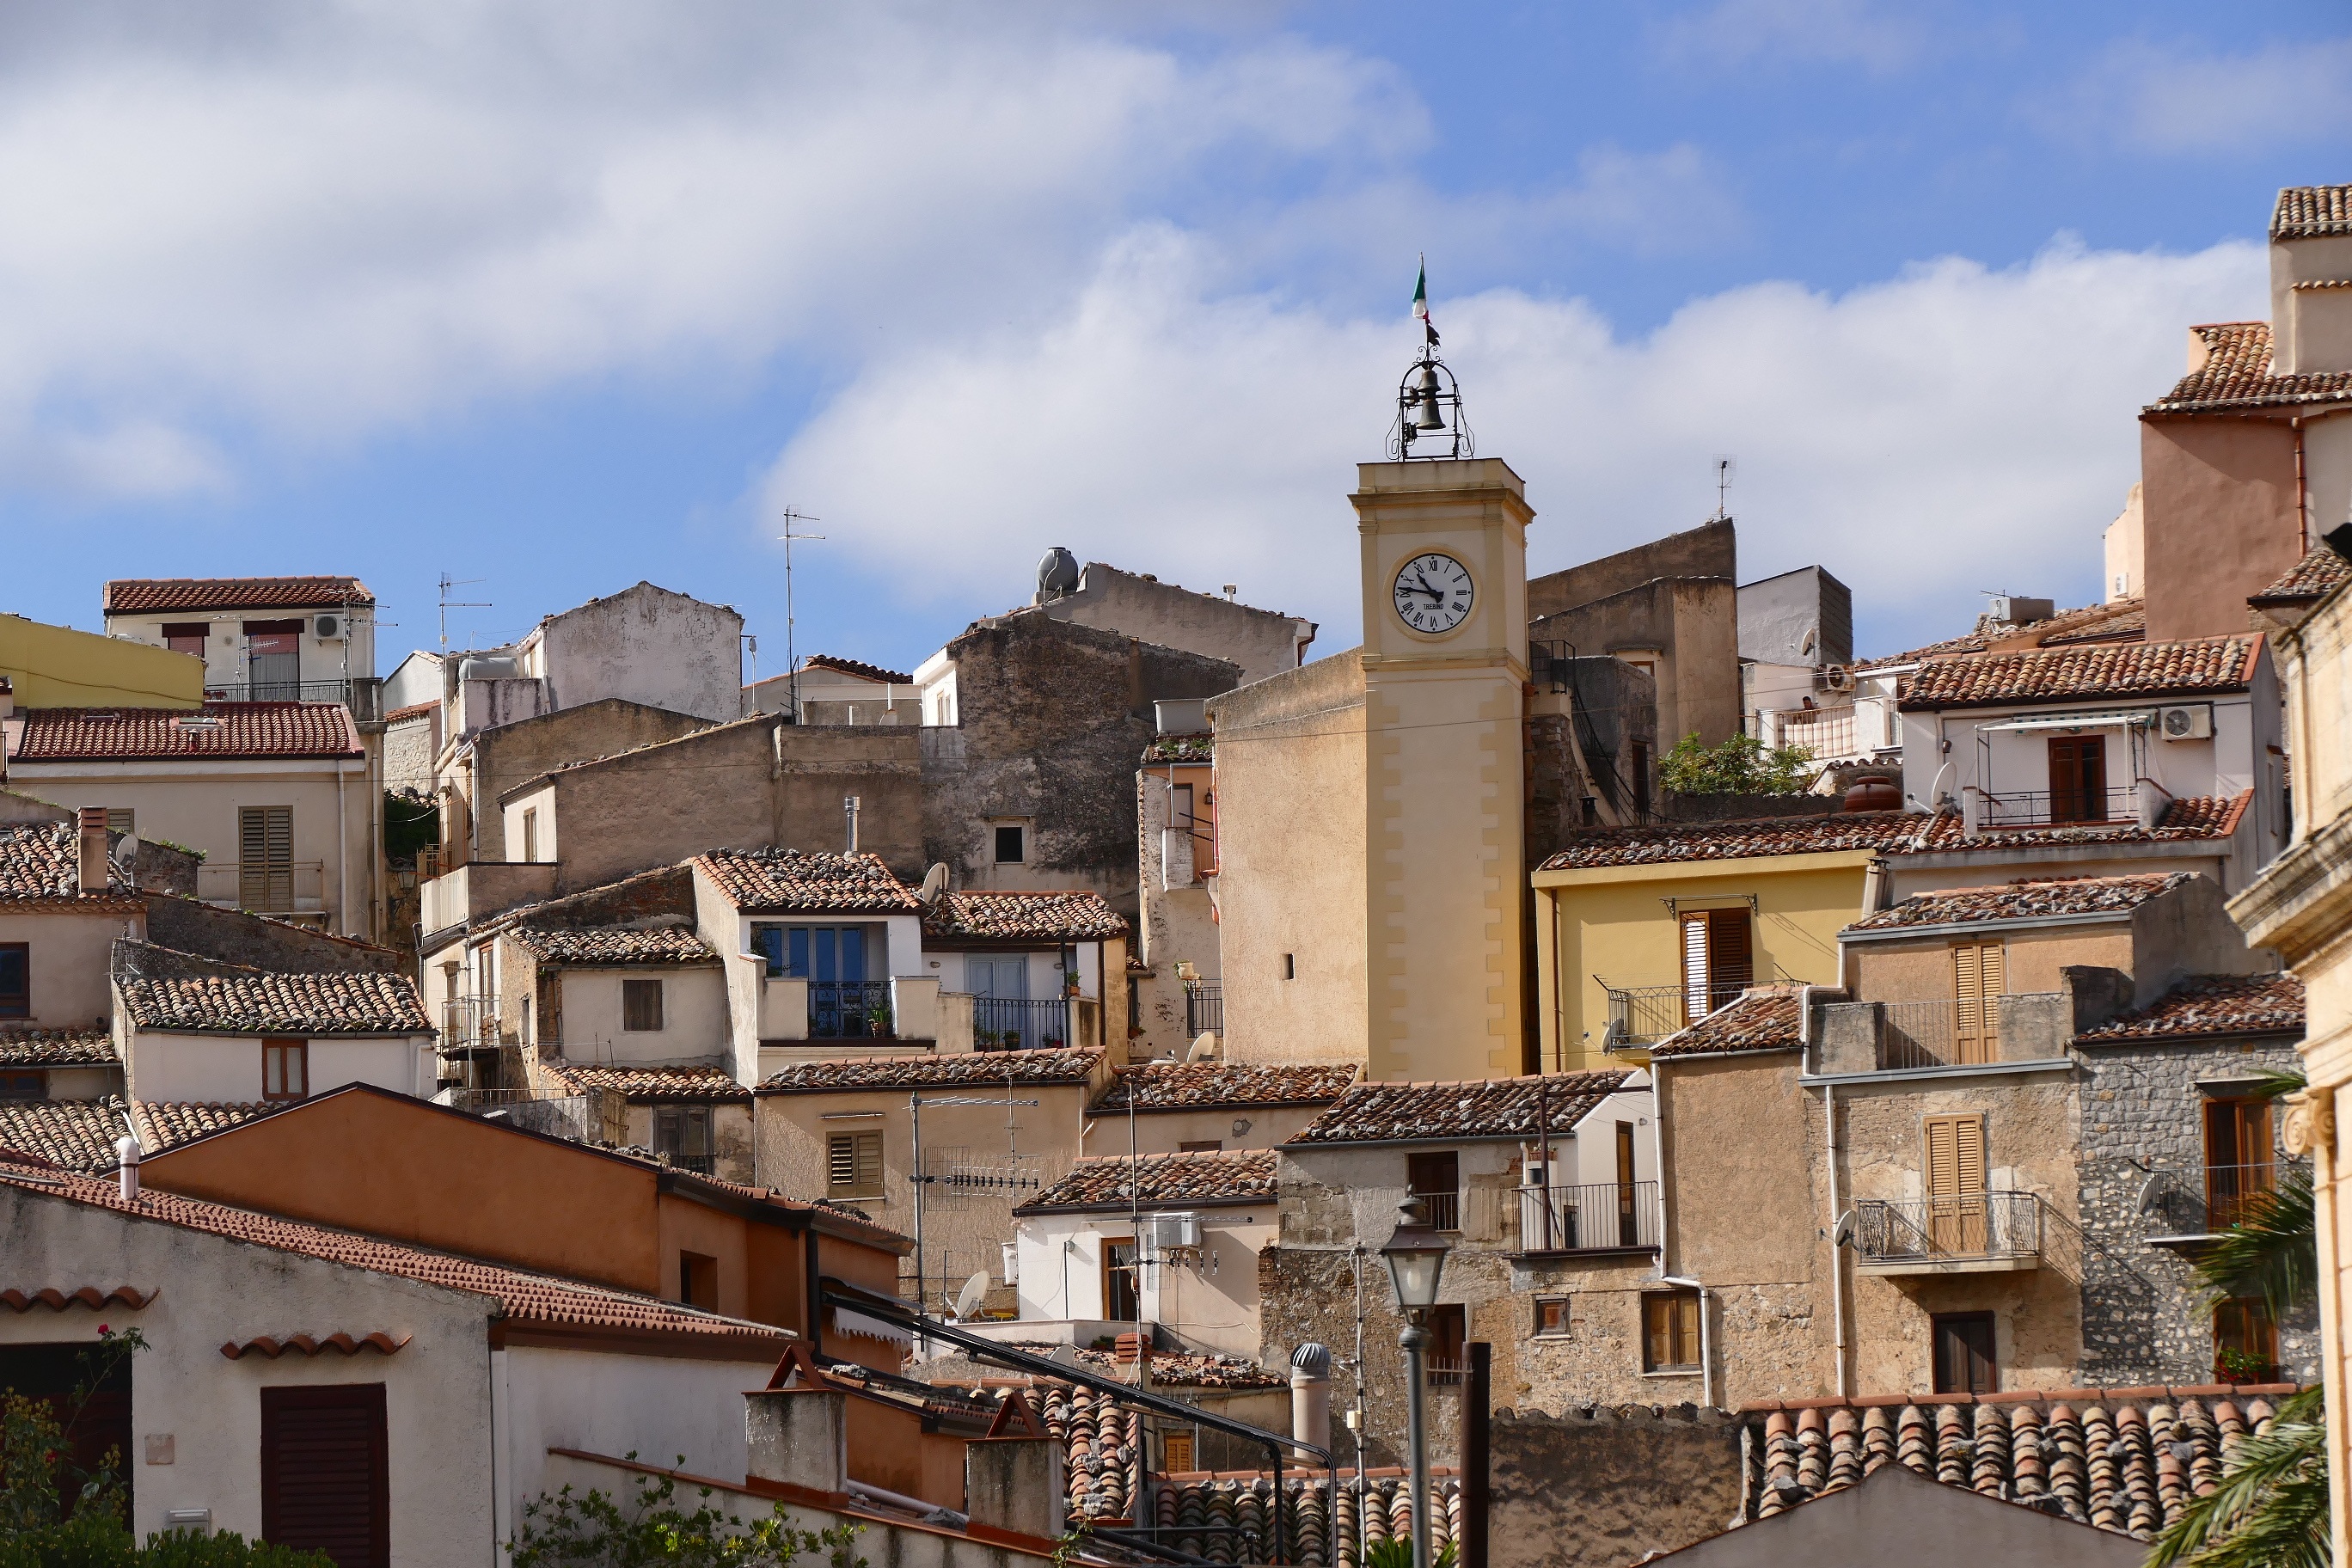
house, town, chateau, palace, city, cityscape, vacation, village, holiday, italy, tourism, estate, bergdorf, sicily, neighbourhood, ancient history, residential area, human settlement